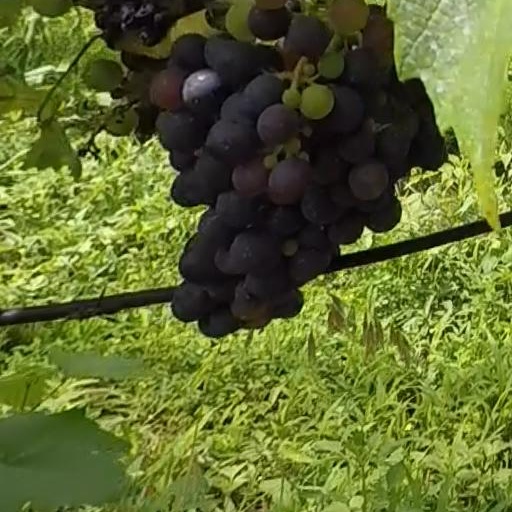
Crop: grape